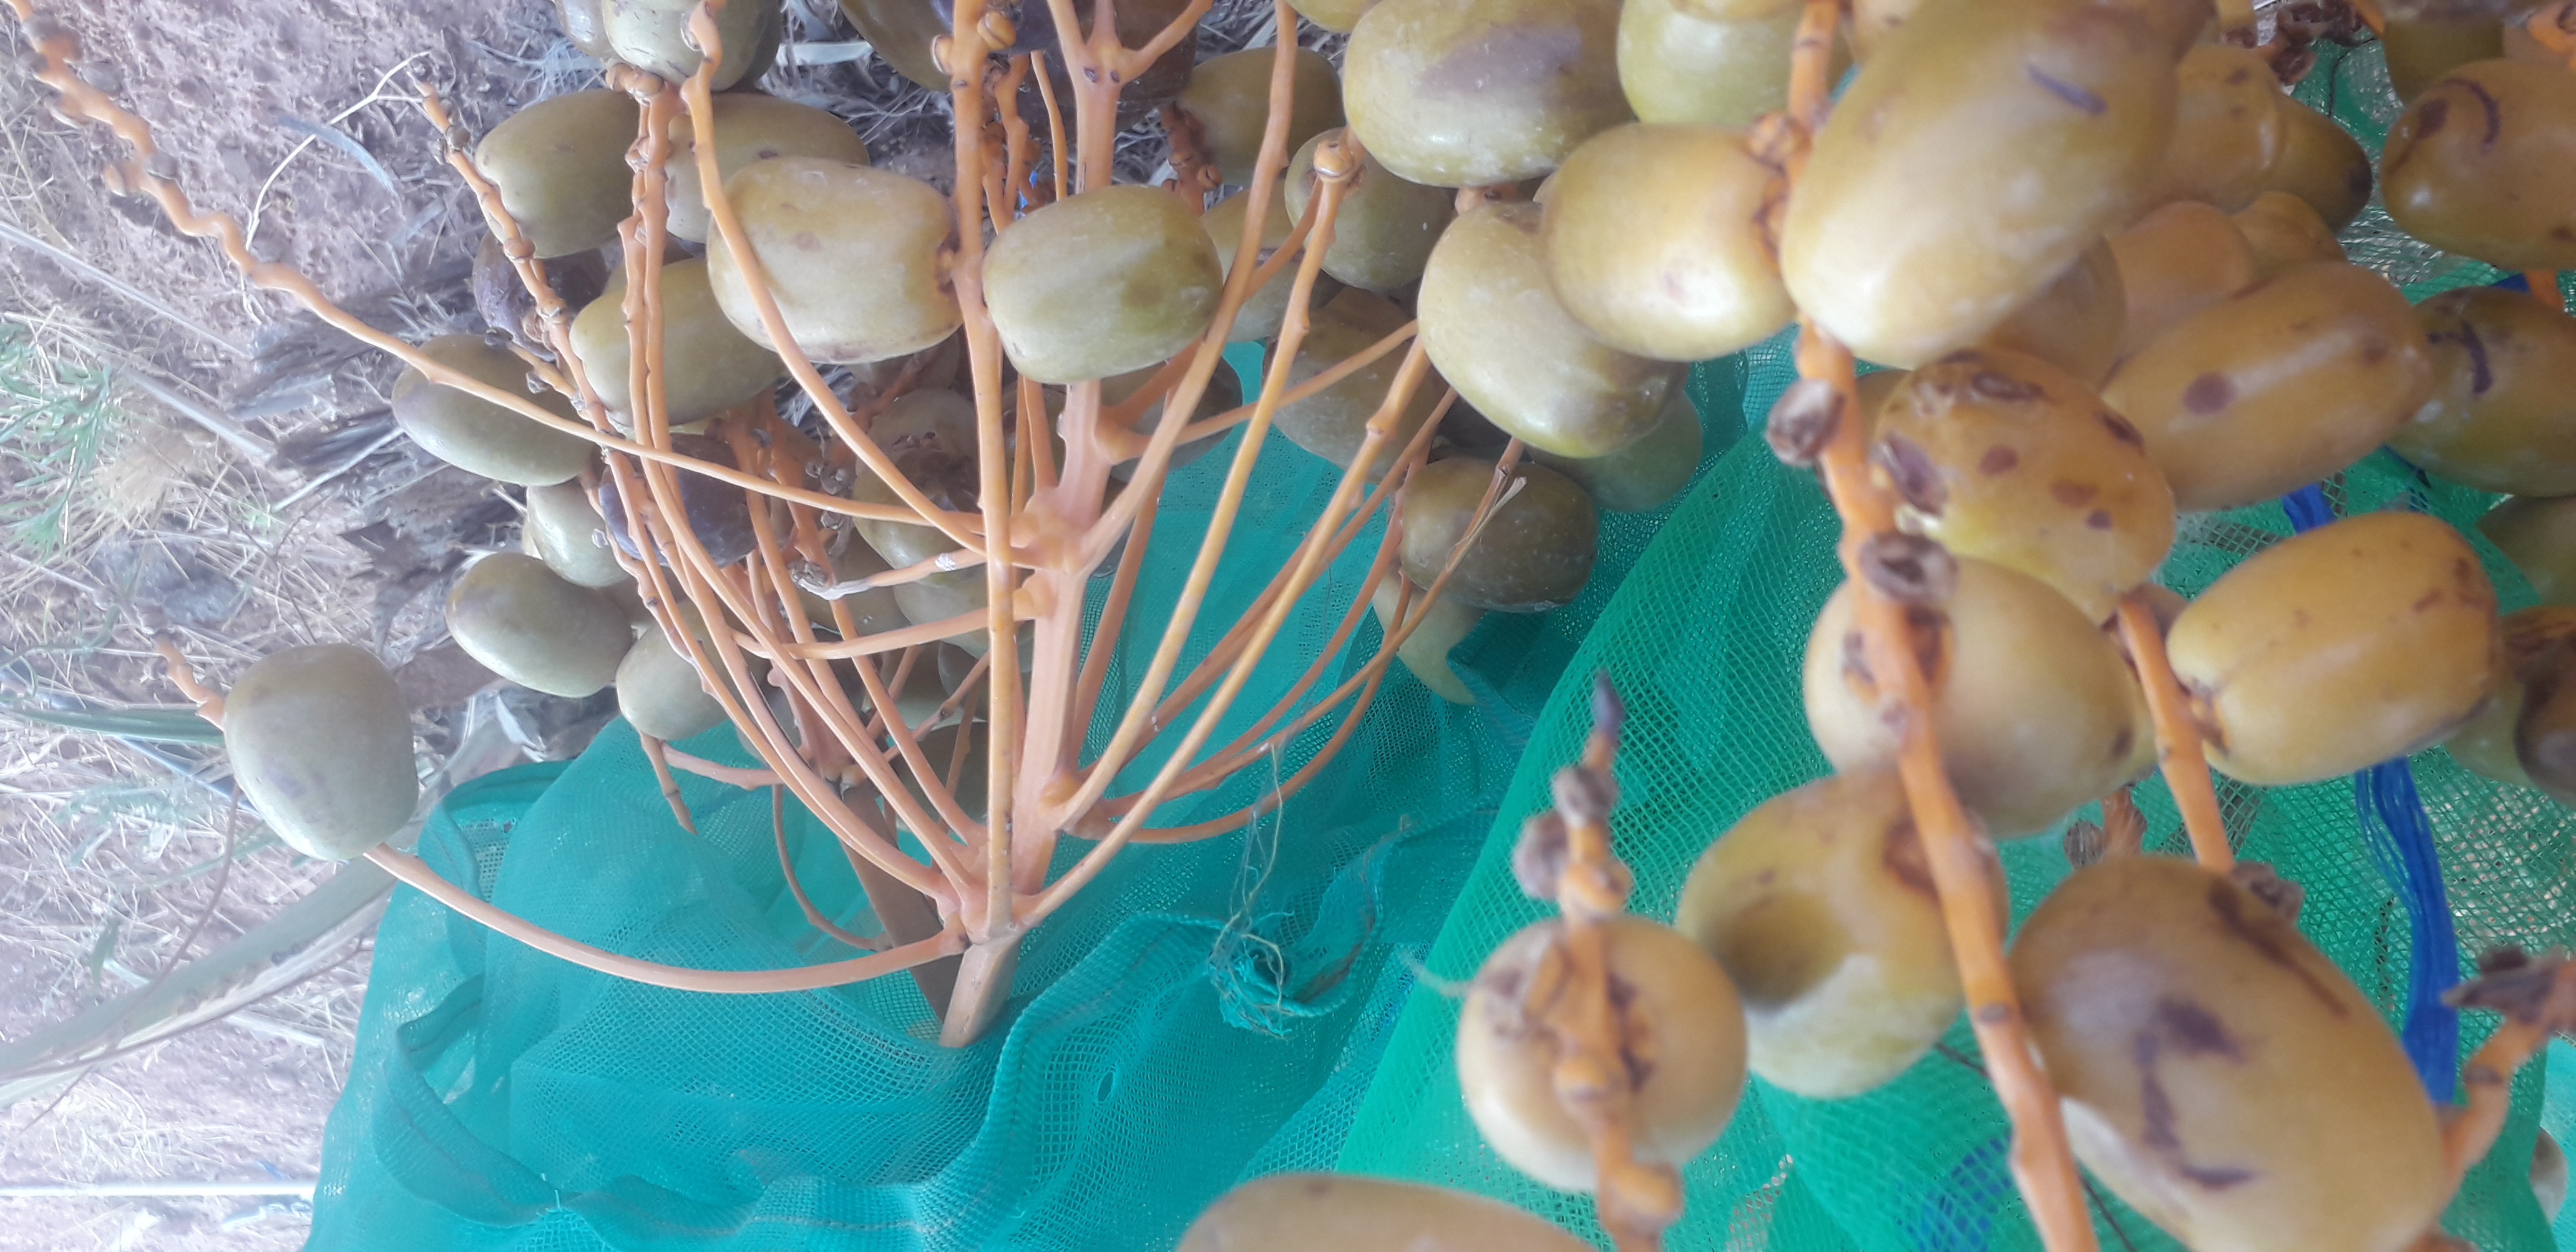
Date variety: Boufagous